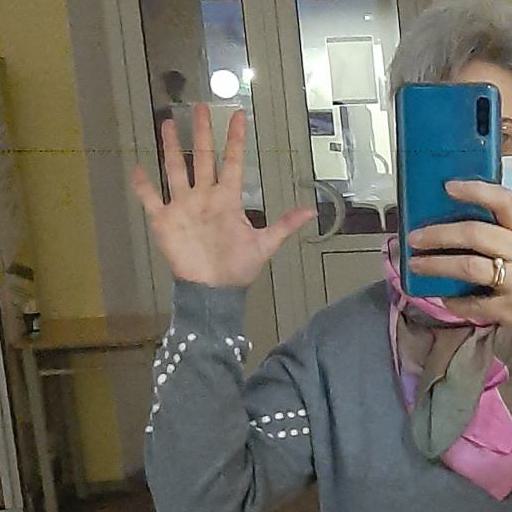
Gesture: palm